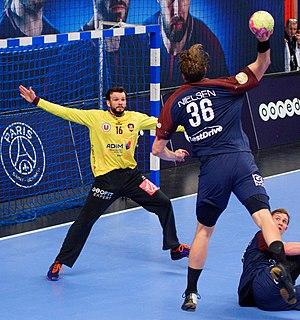
Quart de finale de la Coupe de la Ligue entre le PSG et le HBC Nantes. A Coubertin, le 14 décembre 2017.
Arnaud Siffert, né le 6 décembre 1978 à Longjumeau, est un joueur de handball français évoluant au poste de gardien de but.